Carla Medina

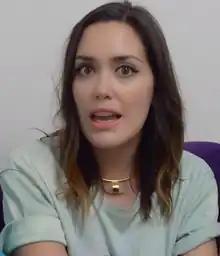
Medina in 2015

Carla Rubí Medina Villarreal (born June 29, 1984 in Monterrey), better known as Carla Medina, is a Mexican singer, actress, and television host. She hosted the Disney Channel show "Zapping Zone". Medina provided the voice of Trixie in the Spanish soundtrack for "Toy Story 3".